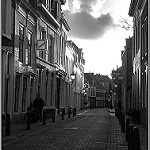
Label: B & W